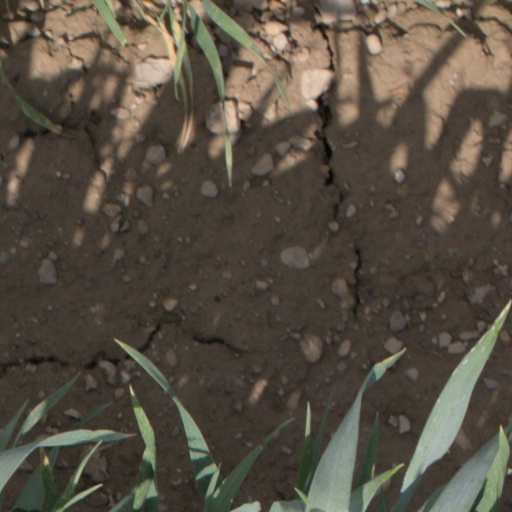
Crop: wheat